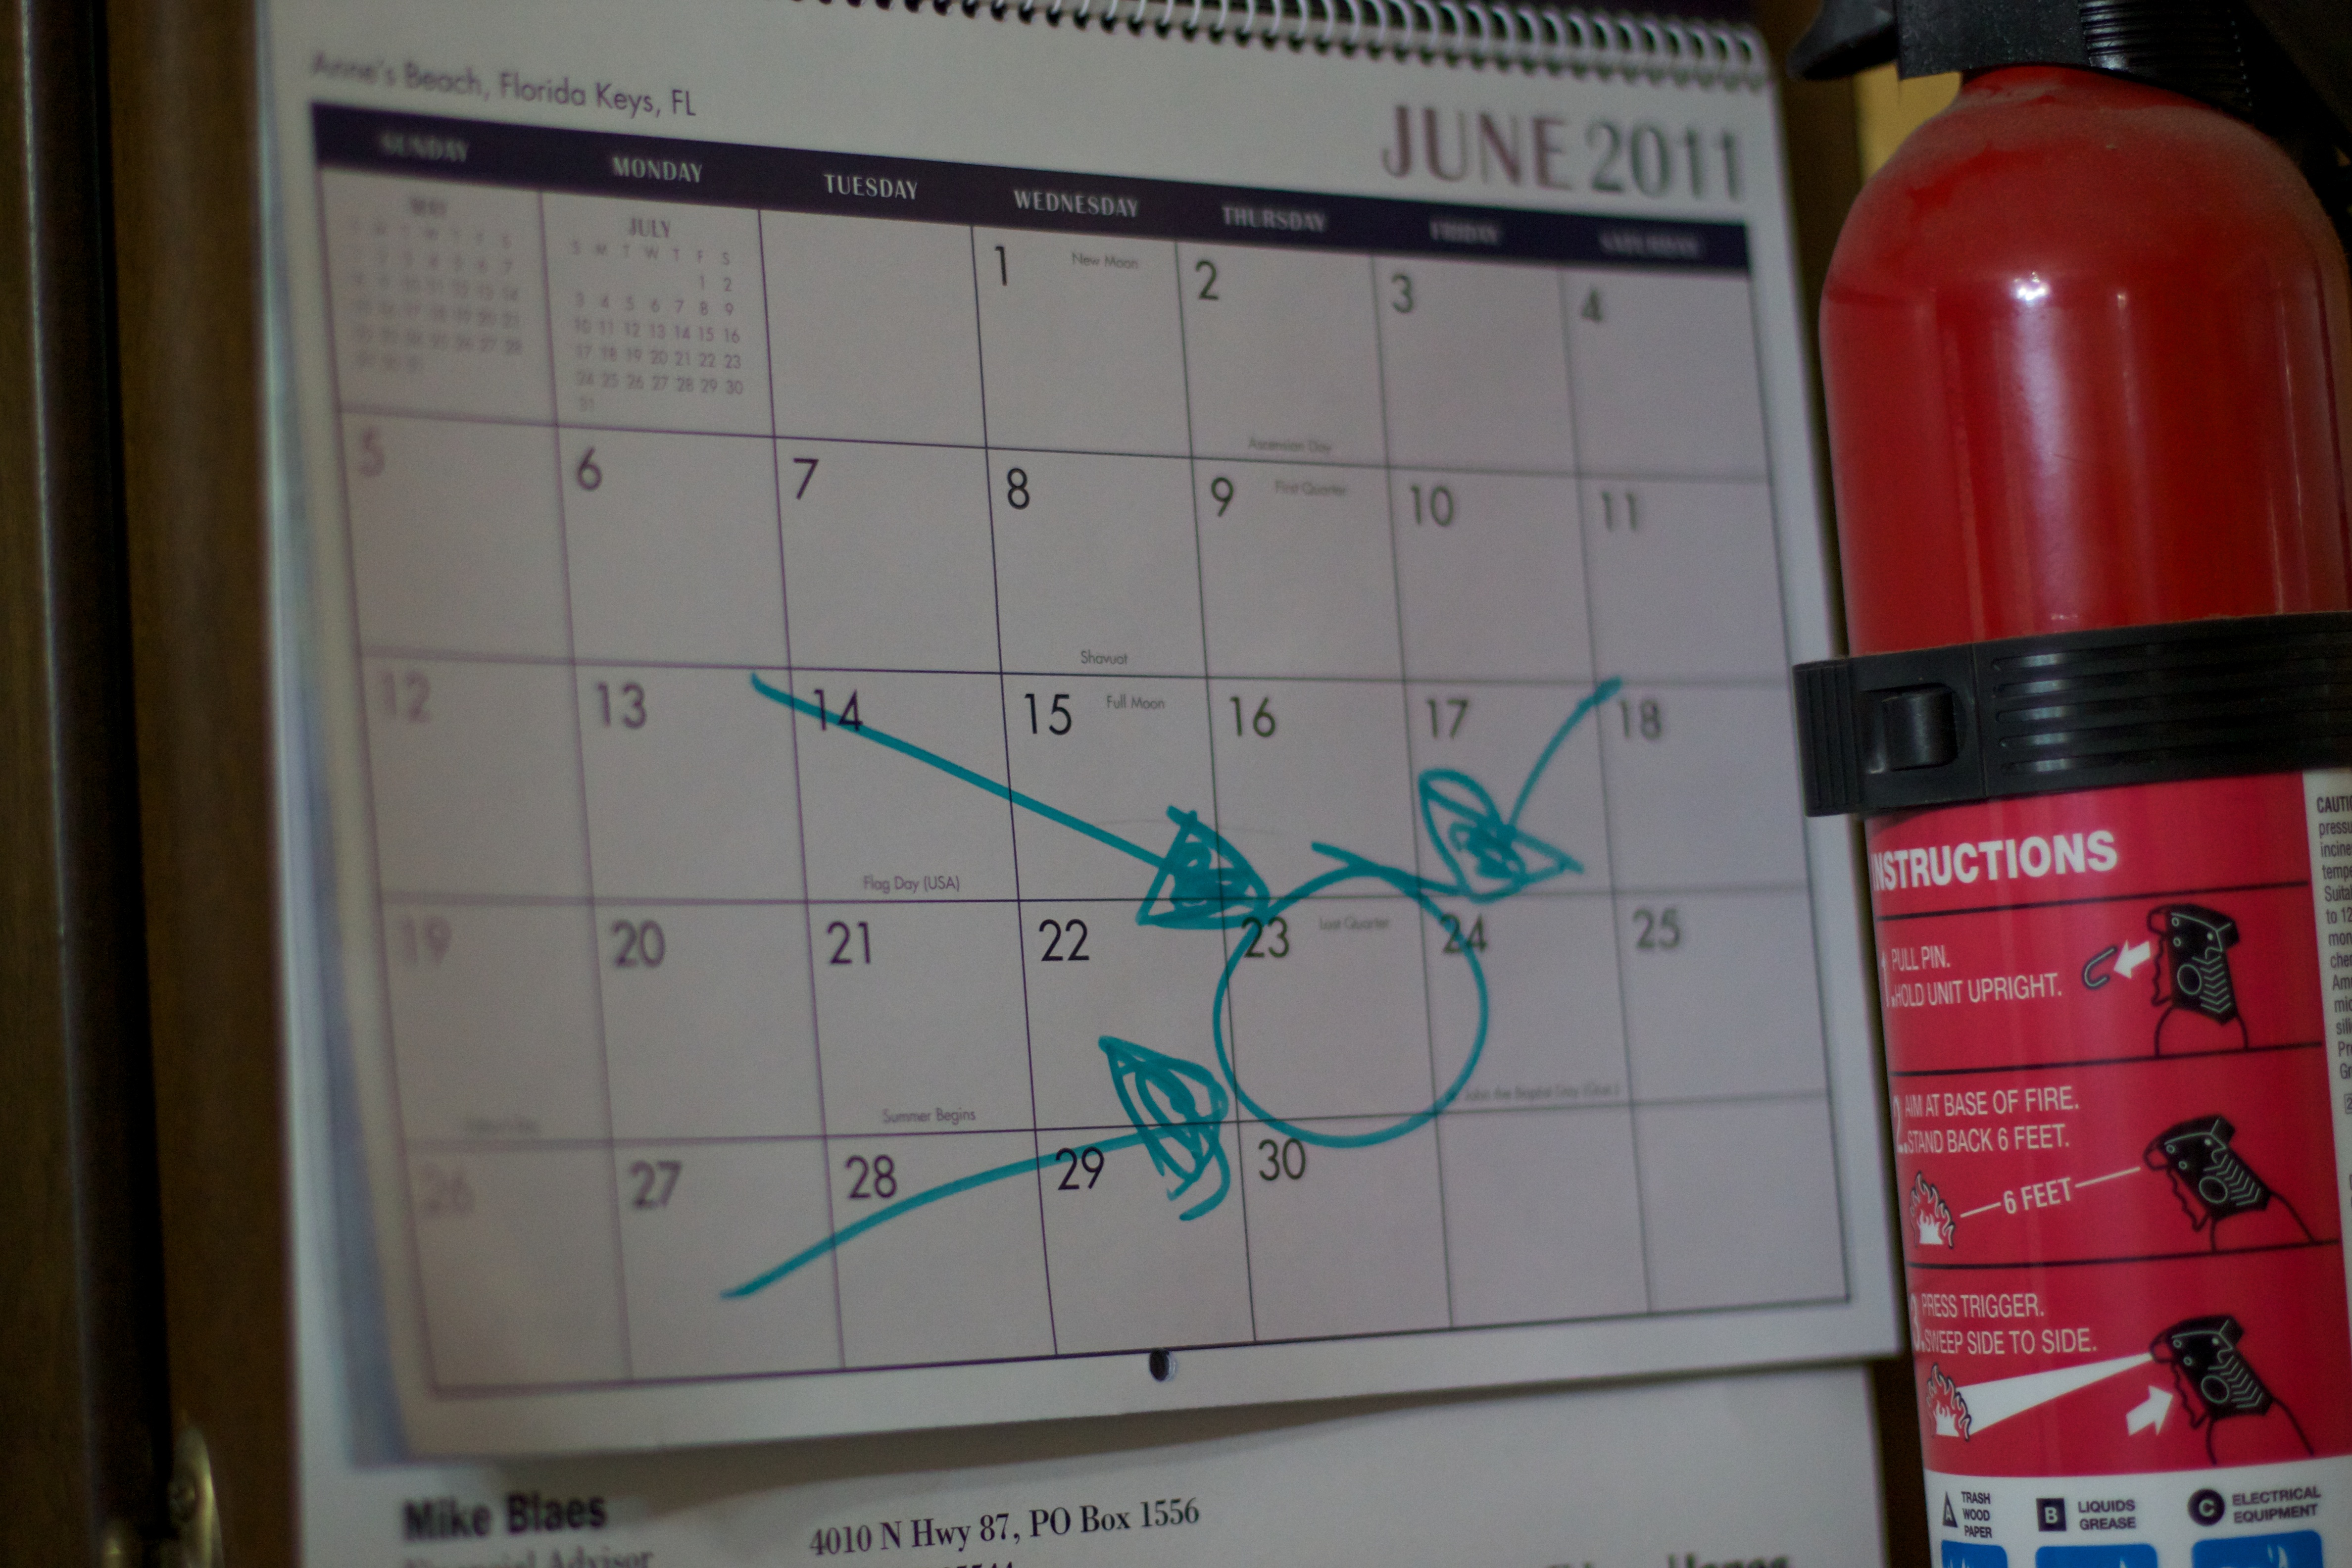
product, font, text, odyssey